Harrah's Las Vegas

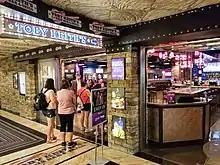
Toby Keith's I Love This Bar & Grill, 2018

Promus was renamed Harrah's Entertainment in 1995. A year later, the company began a $200 million renovation and expansion of the Las Vegas property. The first phase of the project, a casino addition, was opened in October 1996. In total, the casino was expanded by , and a 35-story addition was made to the third tower, among other changes. The additions were officially unveiled with an opening ceremony in October 1997, while final touches were concluded later that year.